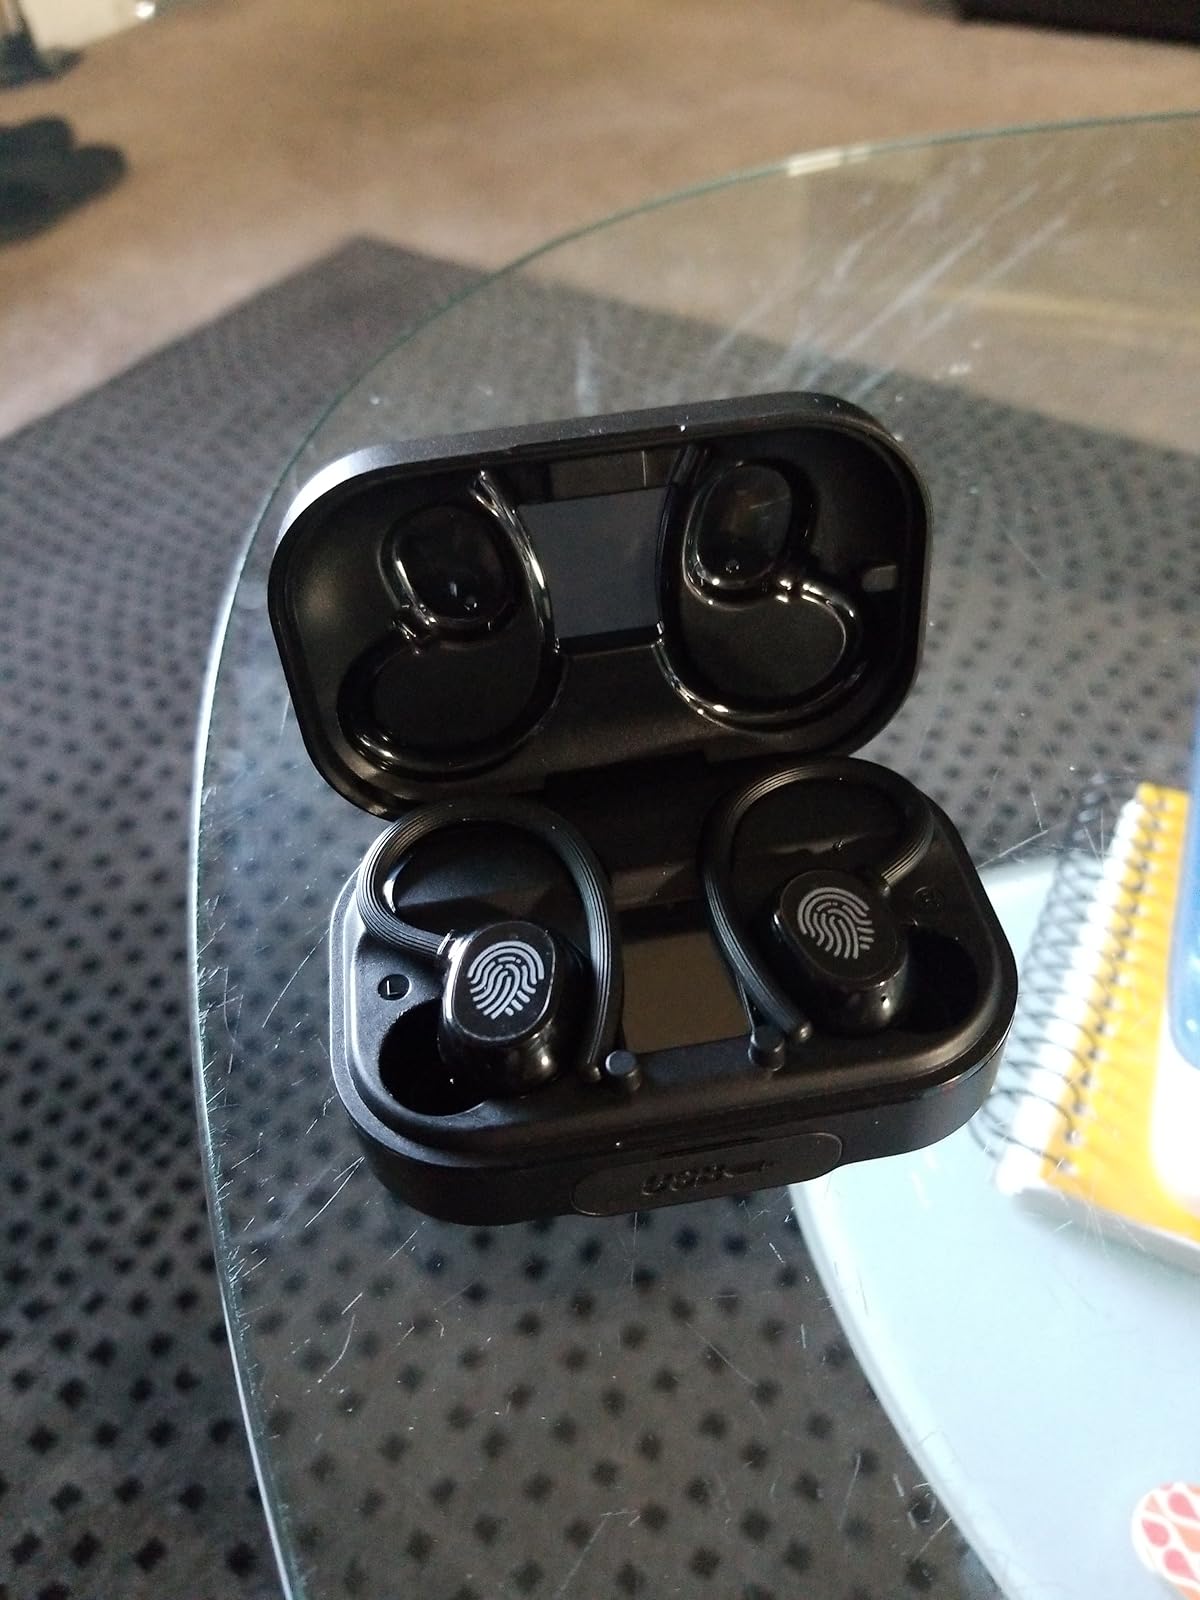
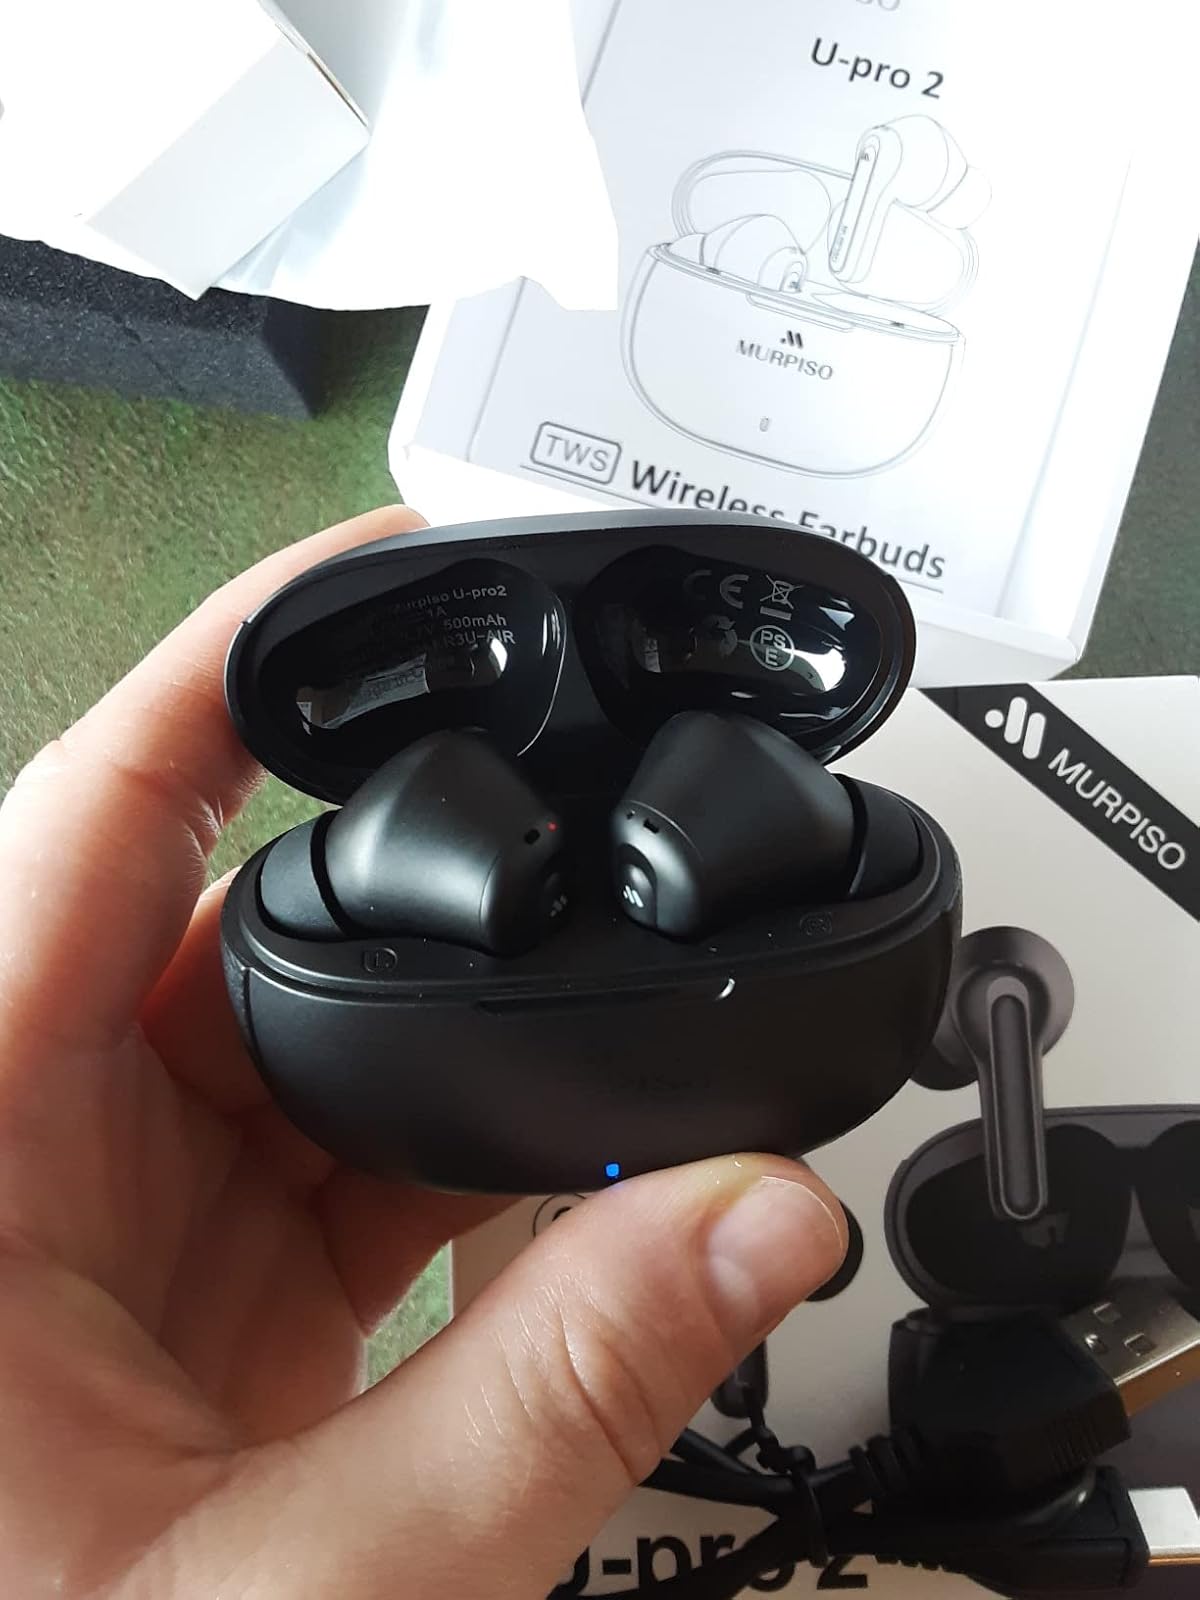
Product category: earbuds
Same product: no